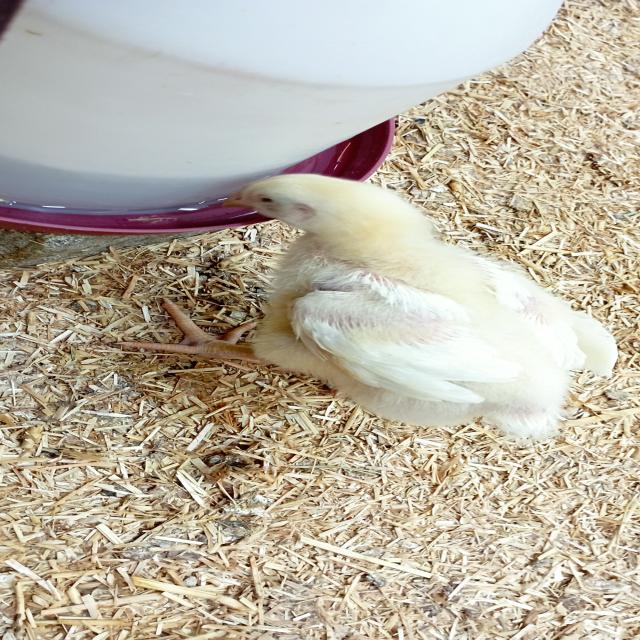
Weight: 422 g